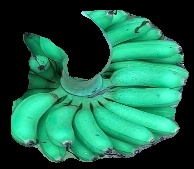
Variety: rasbale
Grade: grade1